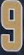
Number: 9